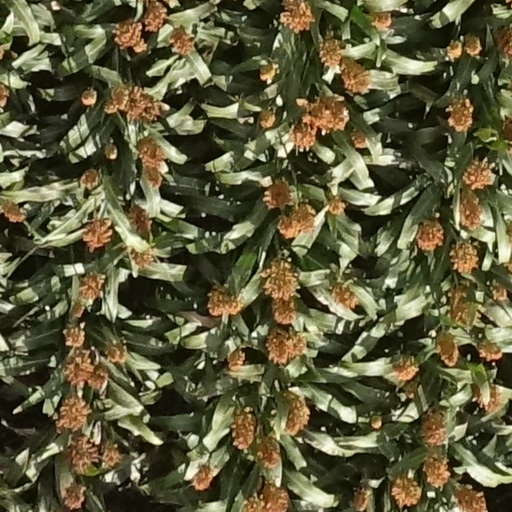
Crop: sorghum